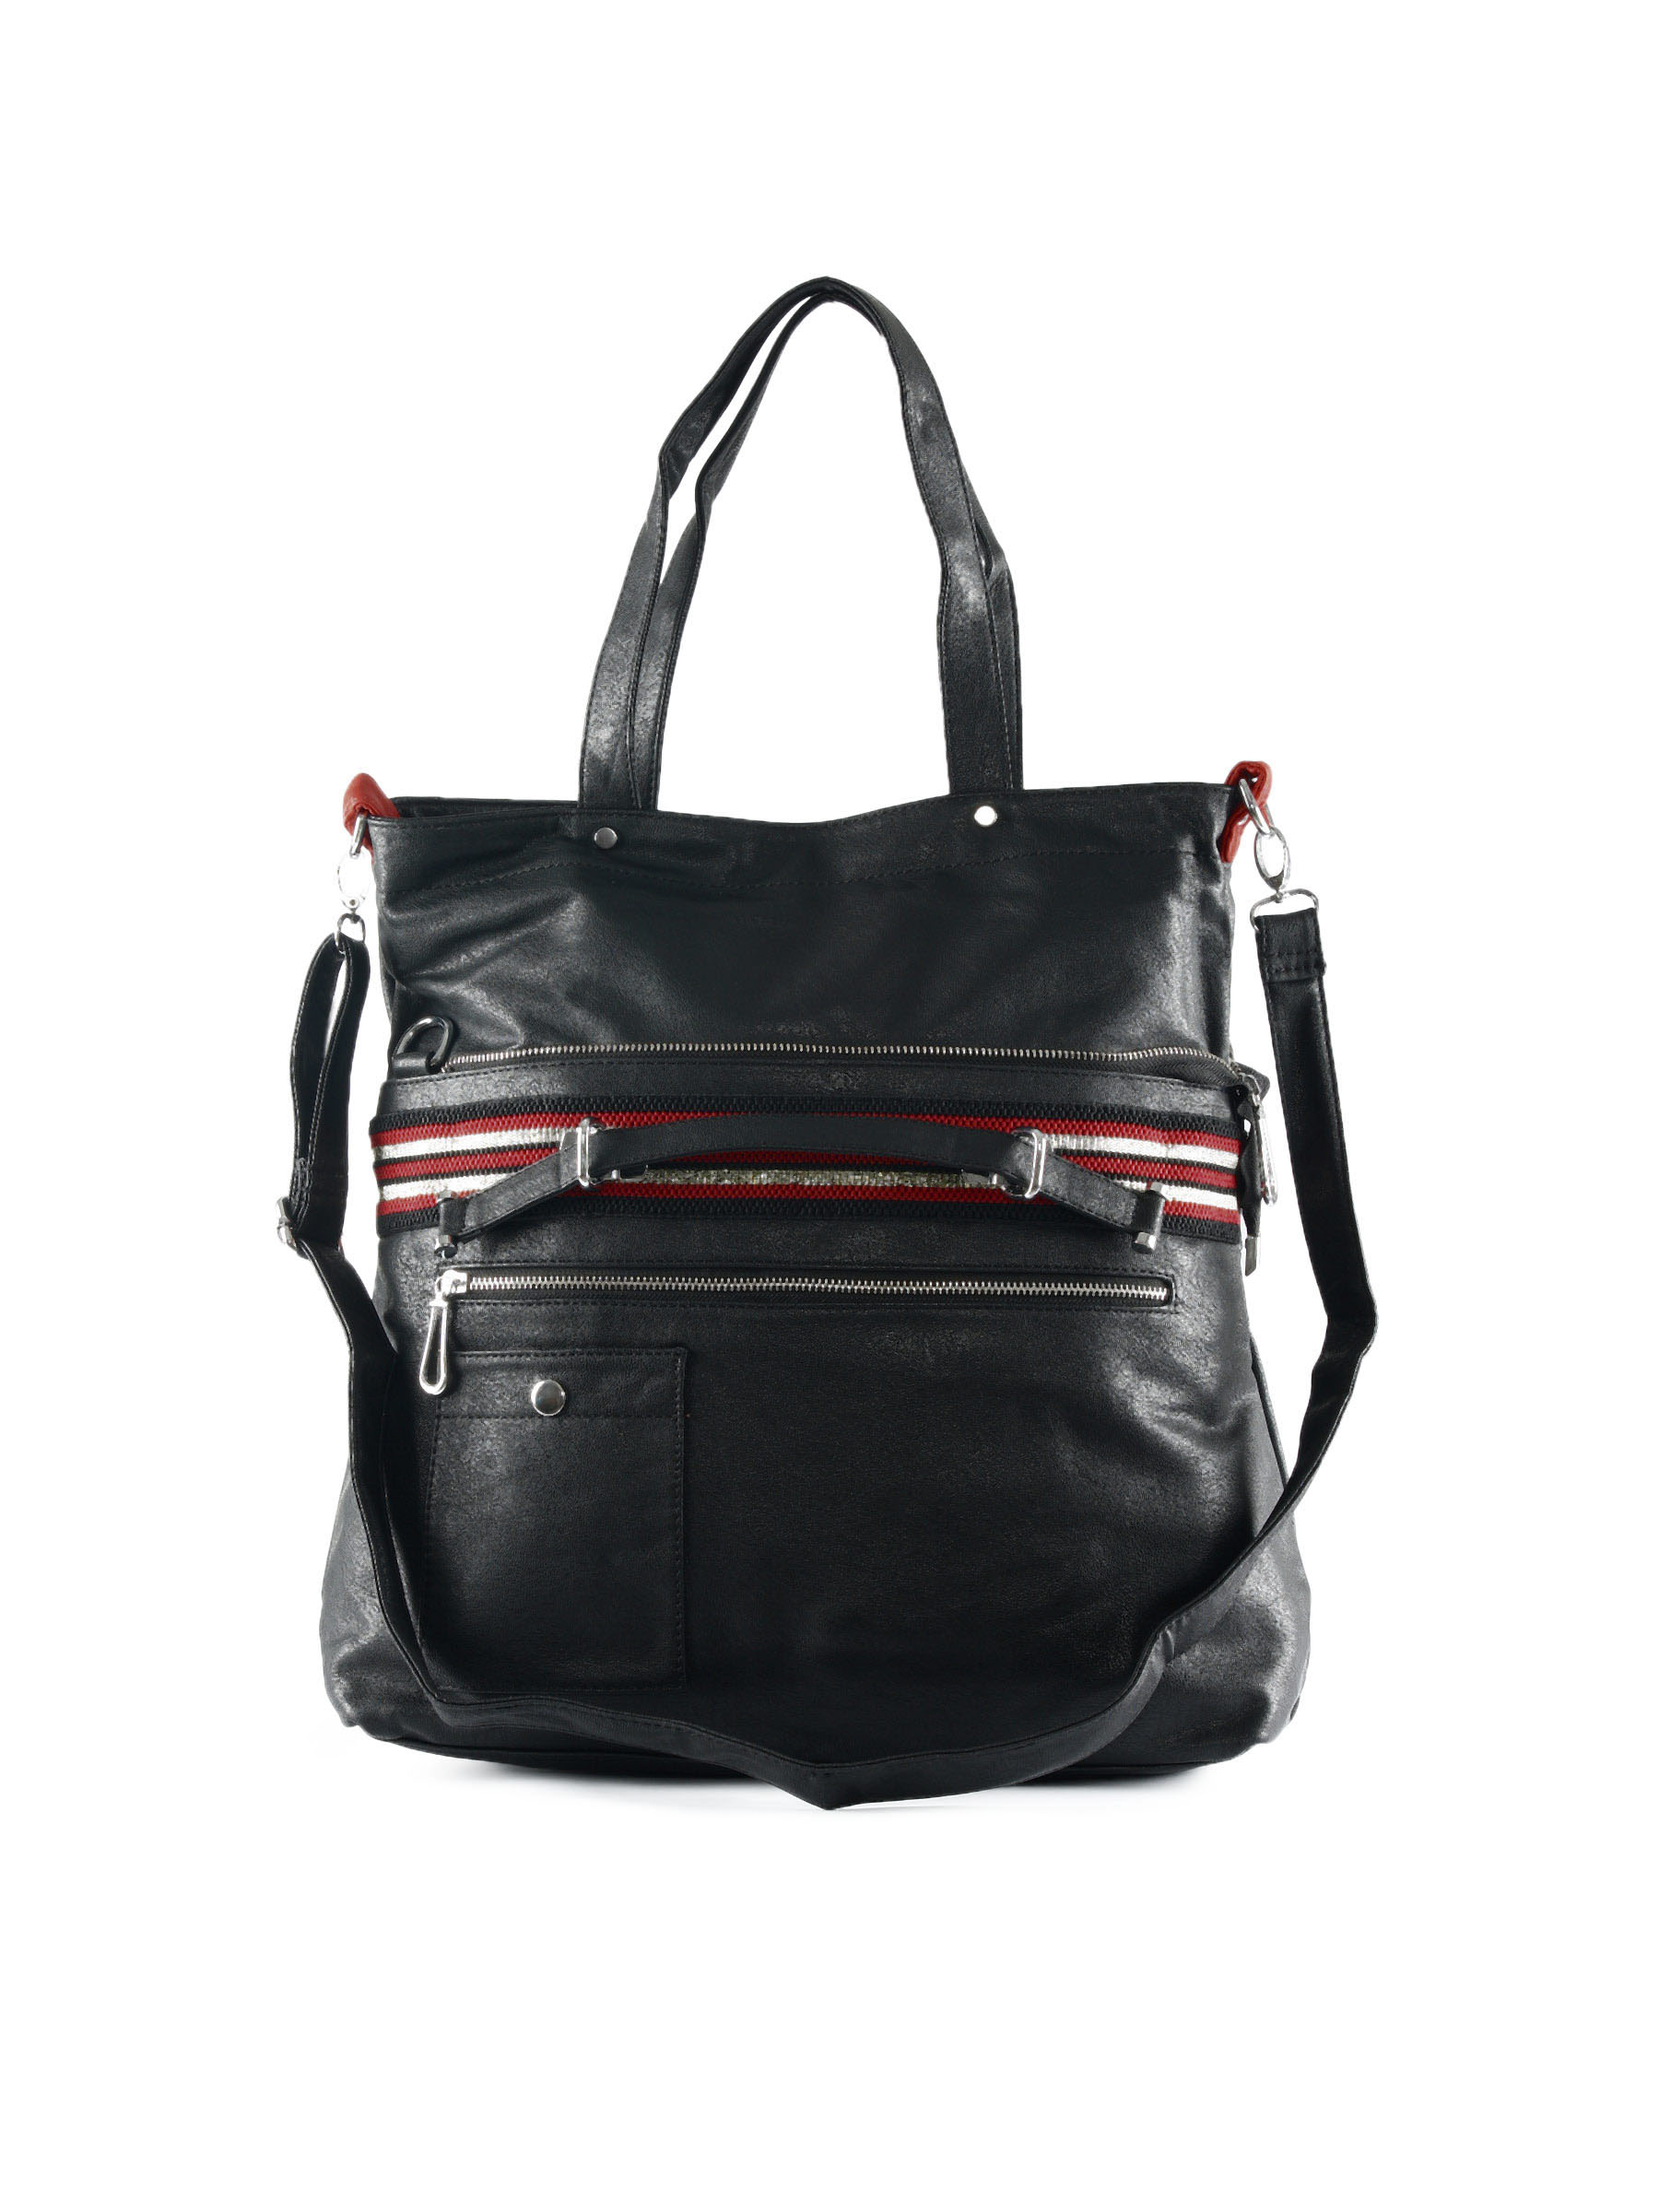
Kiara Women Sporty Look Black Handbag
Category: Accessories / Bags / Handbags
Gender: Women
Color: Black
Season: Winter 2015
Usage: Casual